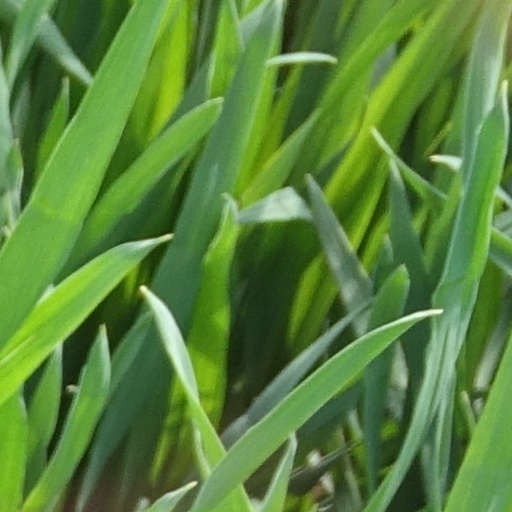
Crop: wheat